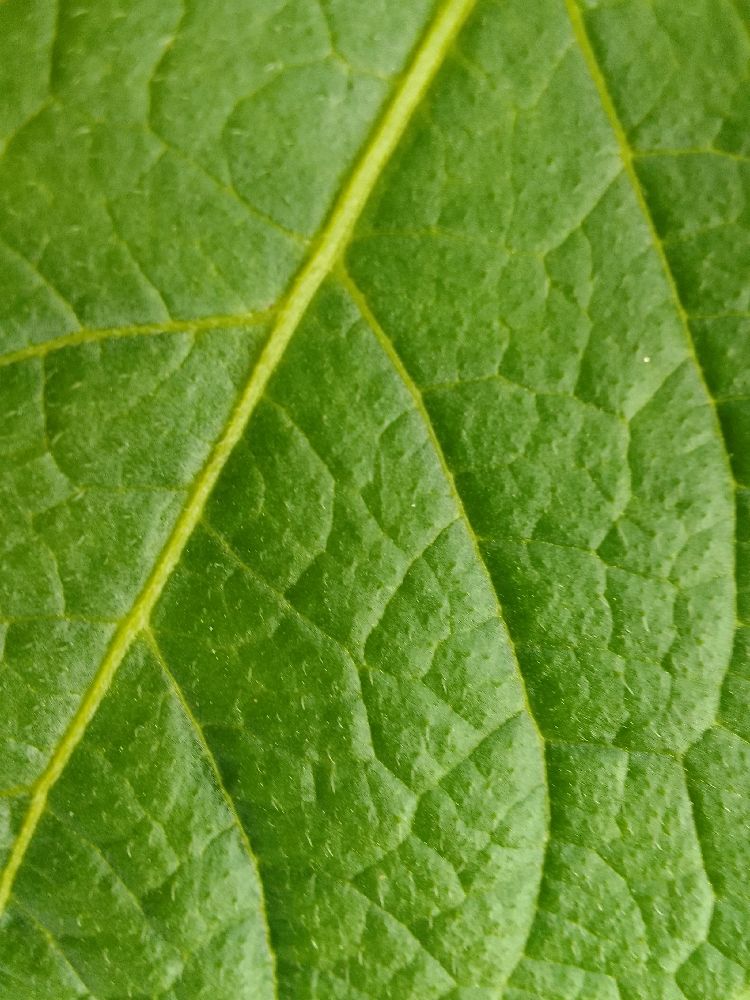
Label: Healthy